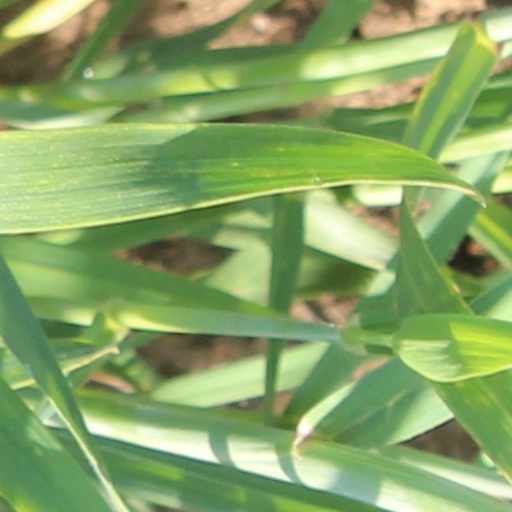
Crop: wheat